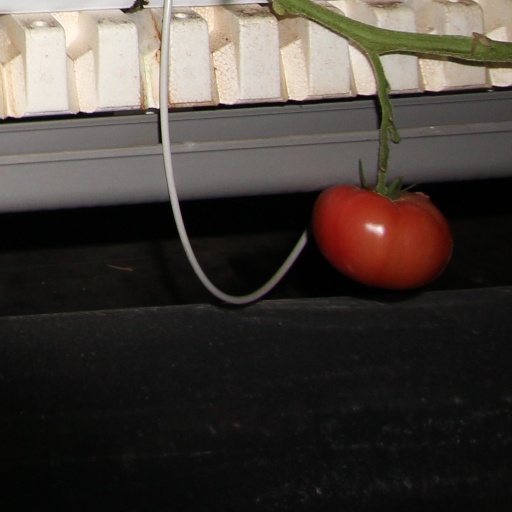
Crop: tomato